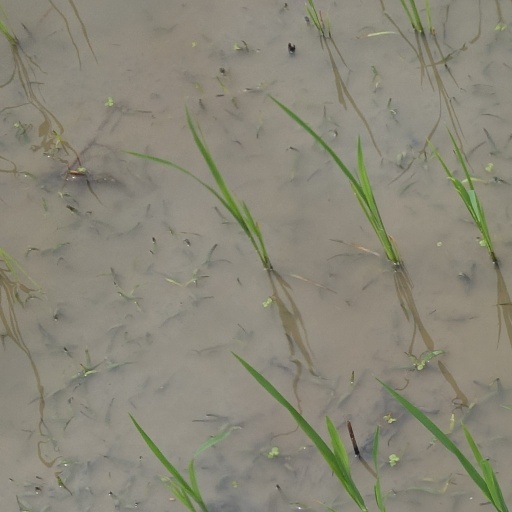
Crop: rice